Anahí Berneri

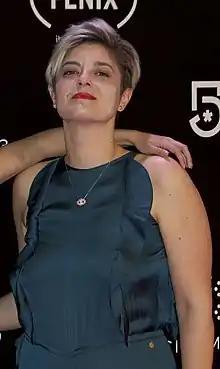
Anahí Berneri en los premios Fénix de 2018

Anahí Berneri (born 1975) is an Argentine film director and screenwriter. Her films have been shown at various film festivals around the world.